Michael Sayers

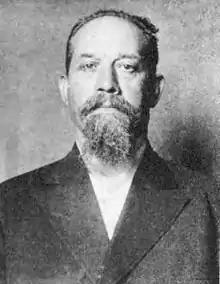
Sayers married Mentana Galleani, daughter of Italian anarchist Luigi Galleani.

In mid-1945, Sayers returned to London, where he saw Orwell, who had just published "Animal Farm". In the later 1940s, Sayers helped inaugurate live television by writing plays for NBC for stars like Rex Harrison and Boris Karloff.